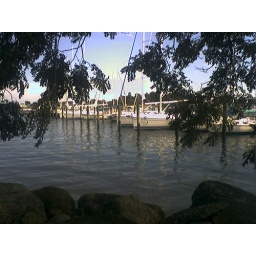
Just got back from a few hours on my fee's boat and we're in the best seats on the shore :)